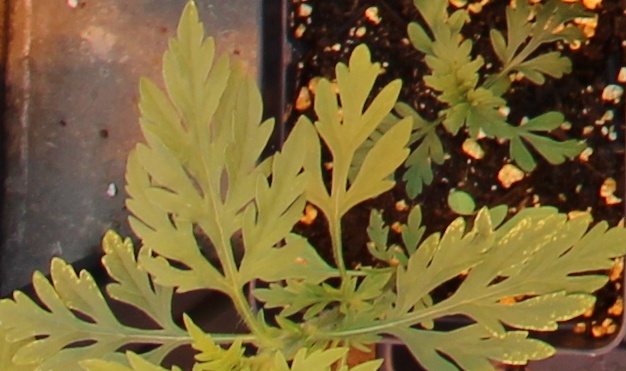
Label: Ragweed